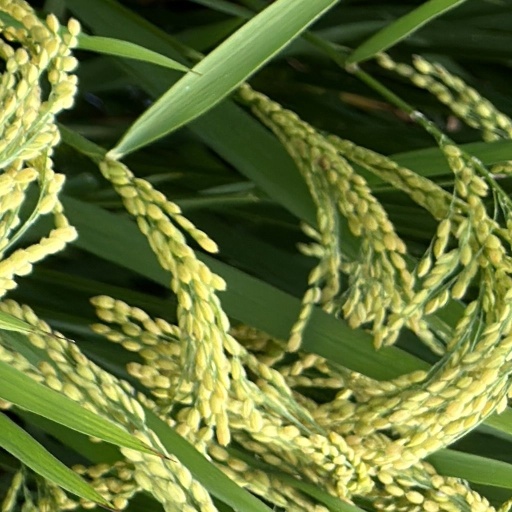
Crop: rice